Jerry Lawler

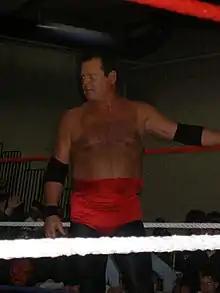
Lawler in the ring at an independent show in 2007

Lawler competed in the 2012 Royal Rumble match as the number 12 entrant, but was eliminated by Cody Rhodes after 43 seconds. He, along with Booker T, eliminated Cole afterwards. On the April 30, 2012, episode of "Raw," Lawler competed in a "Beat the Clock" challenge to determine the number one contender for the WWE Championship match at Over the Limit, but was defeated by Daniel Bryan, who went on to challenge for the title. On the July 9 episode of "Raw," Lawler went against Cole in a WrestleMania XXVII rematch, which he quickly won, but the anonymous "Raw" General Manager, who returned that night as the guest general manager, reversed the decision and Lawler lost to Cole by disqualification following interference by Booker T. Santino Marella came out to reveal that Hornswoggle was the Anonymous "Raw" General Manager, who was hiding underneath the ring.